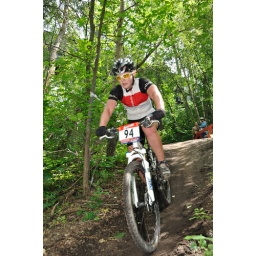
From the Edmonton Canada Cup mountain bike race, July 11th, 2010 in Edmonton, Alberta, Canada.